BMW 7 Series (F01)

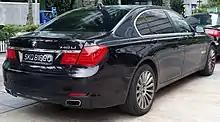
740Li LWB (pre-facelift)

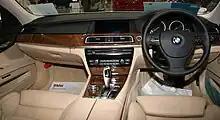
Interior

** The V12 engine for the F01 760i/Li was redesigned as a twin-turbocharged 6.0L (codenamed N74) in order to maintain a performance advantage over the 750i, which utilised a turbocharged V8 engine. In some markets, the V12 engine was only available in the long-wheelbase model.